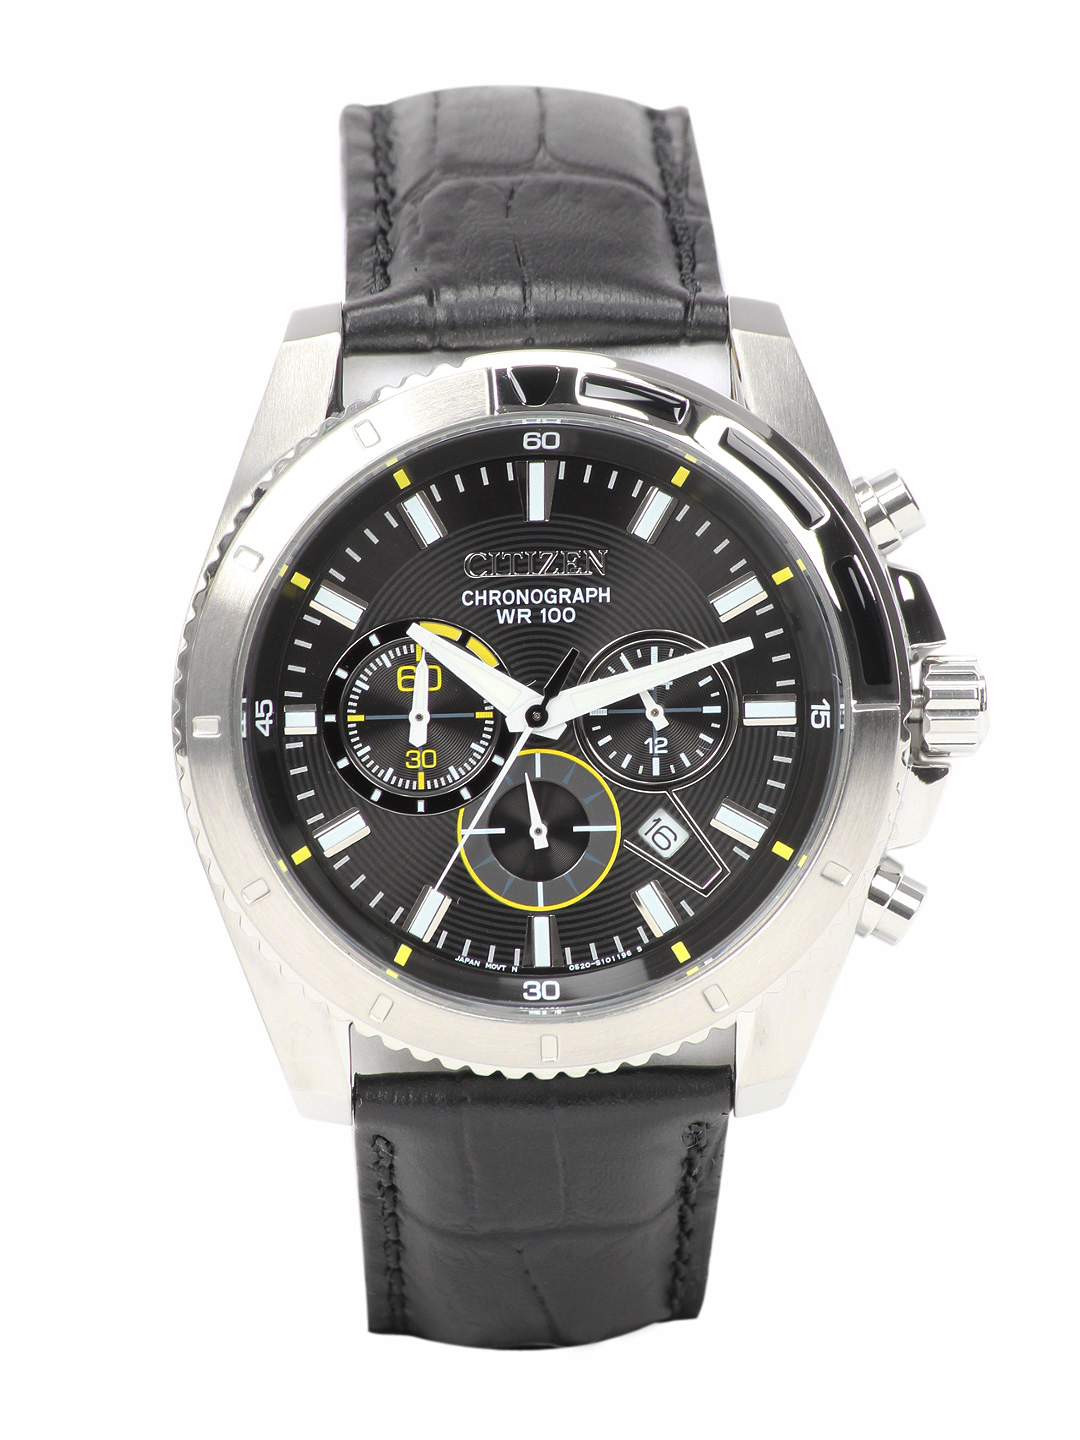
Citizen Men Black Dial Chronograph Watch
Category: Accessories / Watches / Watches
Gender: Men
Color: Black
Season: Winter 2016
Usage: Casual